Blaabjerg

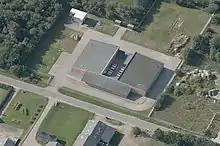
TAT-14 landing station Blaabjerg

Until January 1, 2007, Blaabjerg (Danish: Blåbjerg - literally blue mountain) was a municipality (Danish, "kommune") in Ribe County on the west coast of the Jutland peninsula in southwest Denmark. The municipality covered an area of 254 km, and had a total population of 6,509 (2005). Its latest mayor was Preben Olesen. The site of its municipal council was the town of Nørre Nebel.